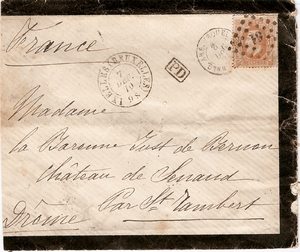
L'histoire philatélique et postale de la Belgique est particulièrement riche car elle témoigne des nombreuses influences d'un pays dont les frontières ont été souvent bousculées.